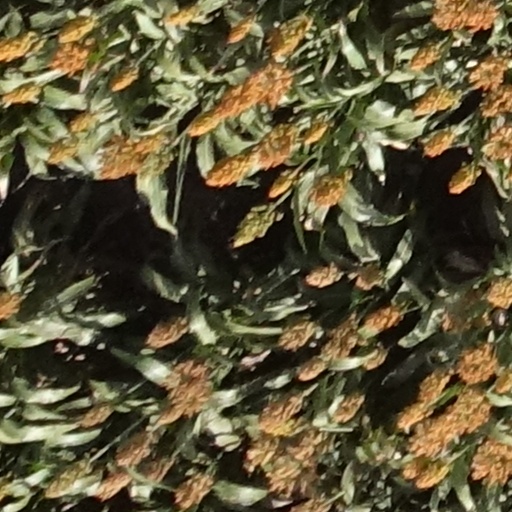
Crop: sorghum